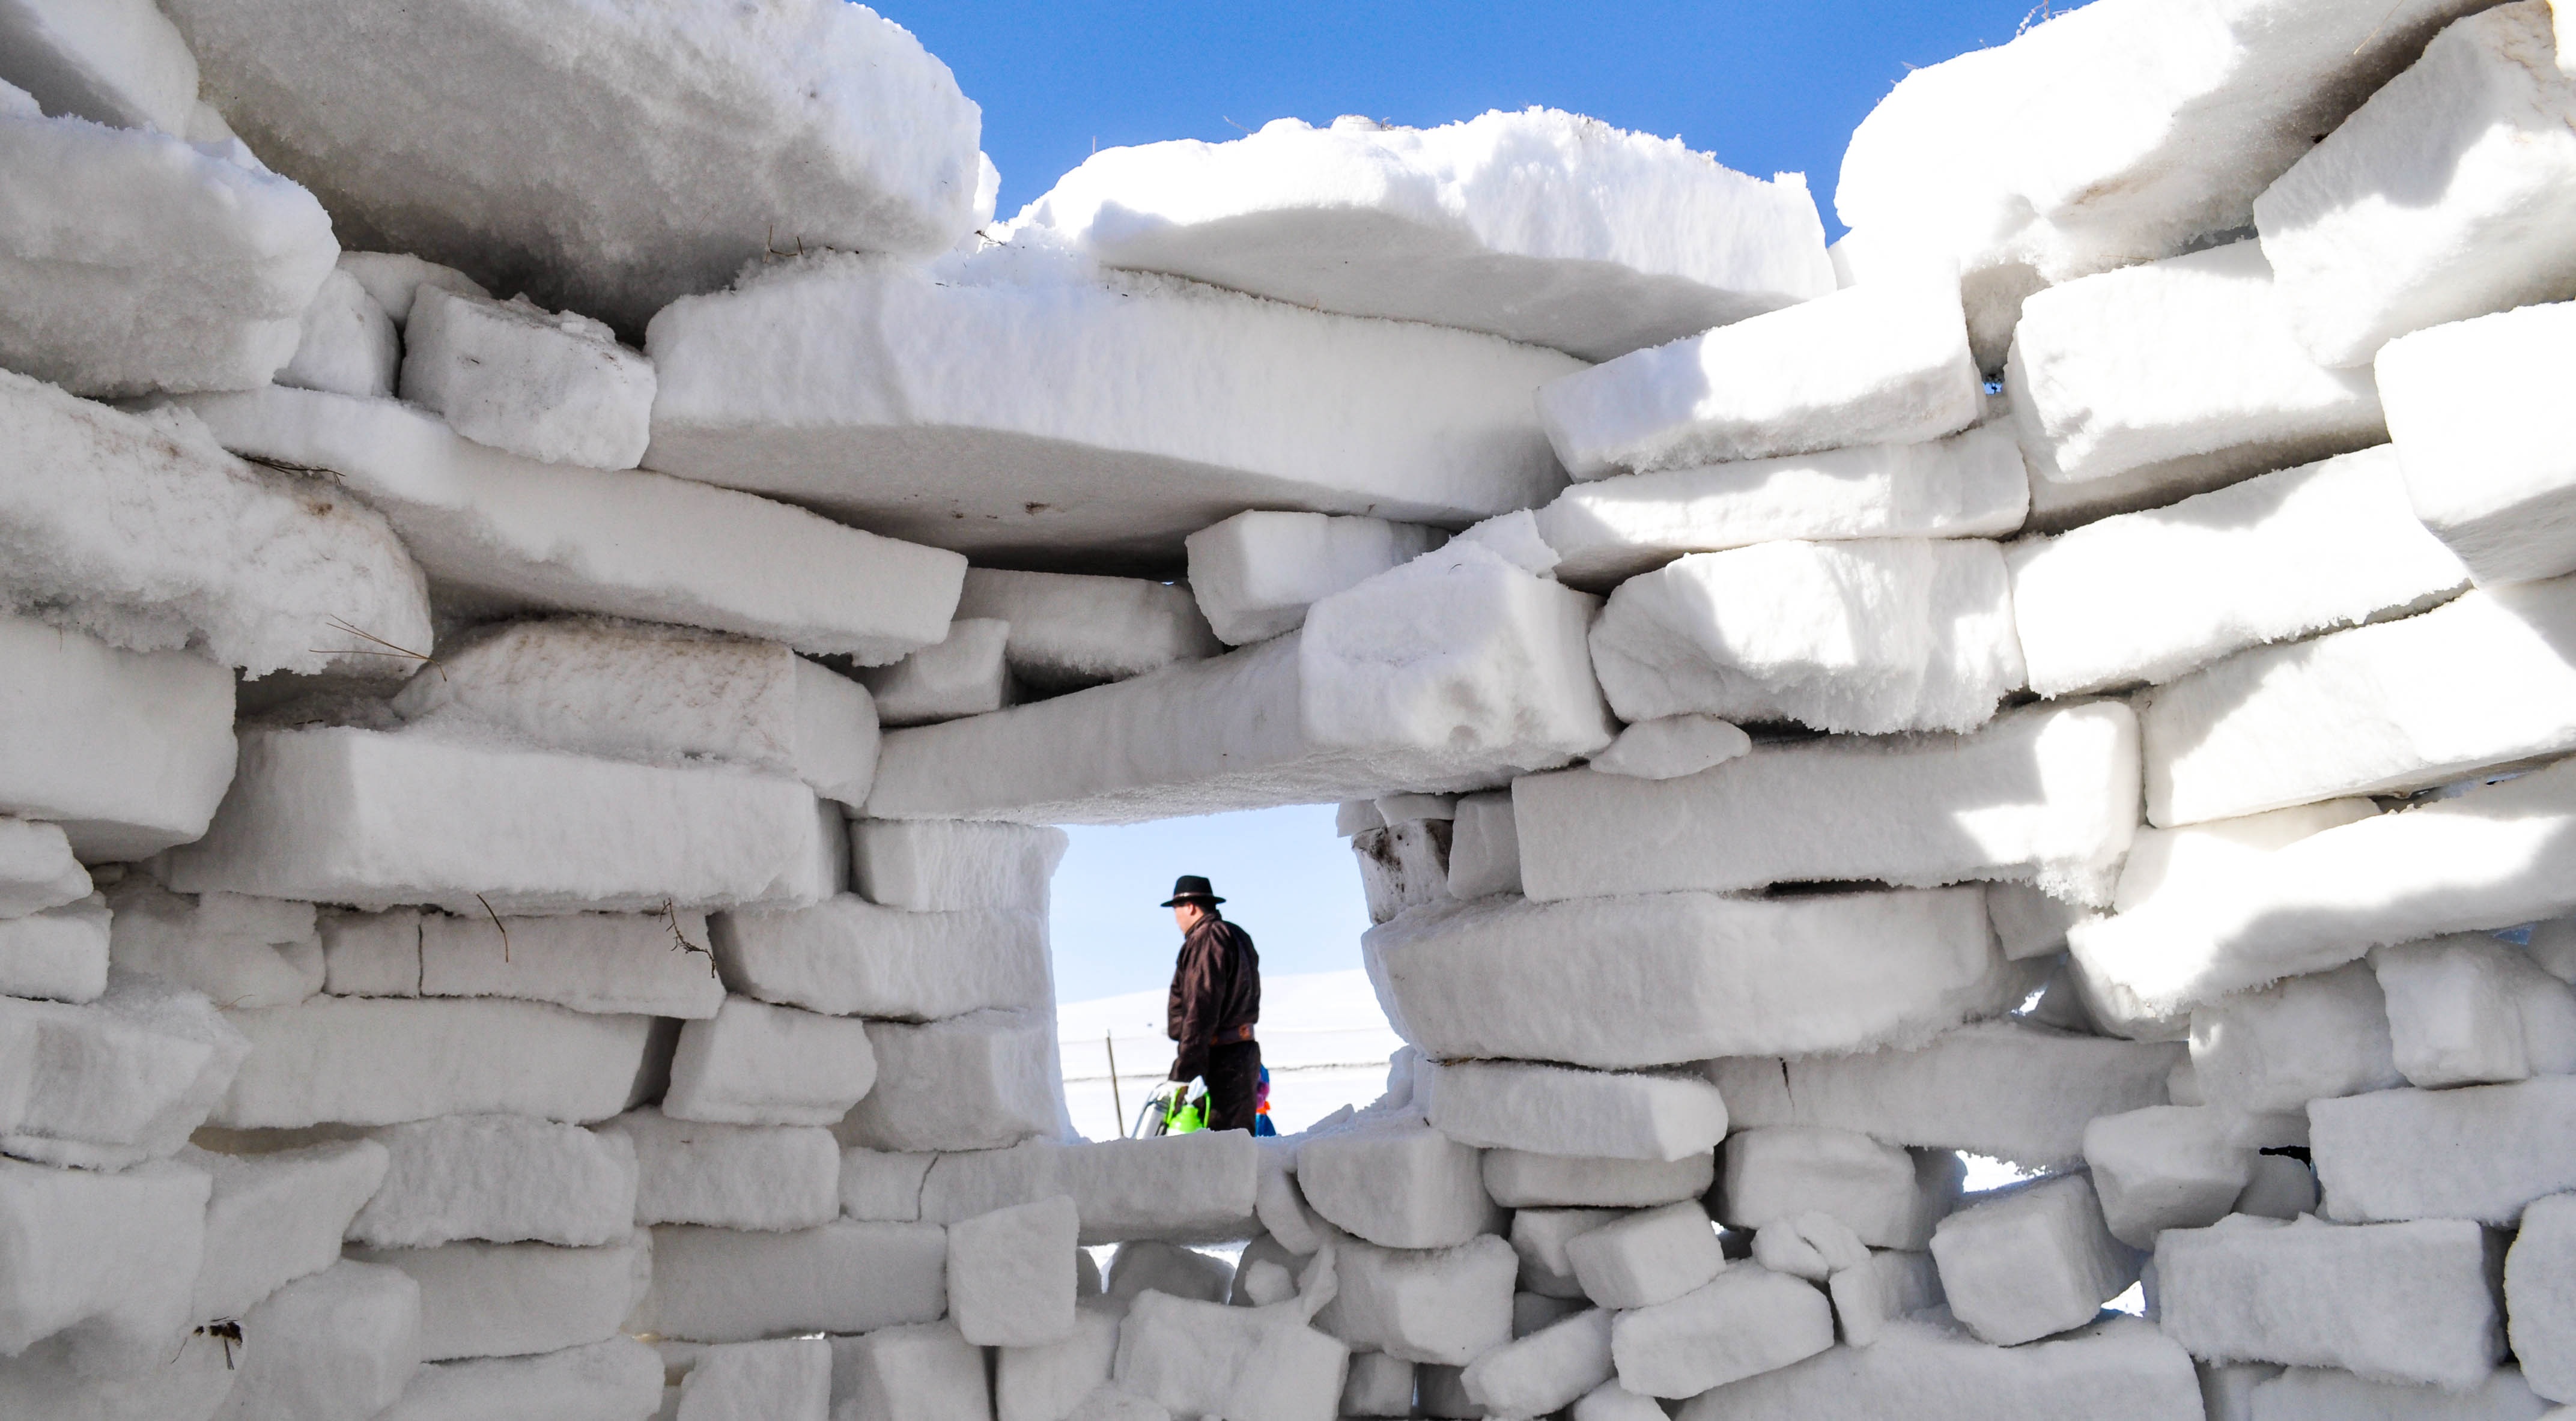
landscape, nature, outdoor, rock, cold, winter, light, sun, white, countryside, window, wall, ice, shadow, frozen, blue, tourism, material, mongolia, quinzhee, snow shelter